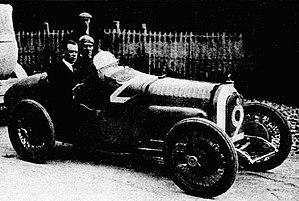
Kenelm Lee Guinness gagnant de la Coupe des Voiturettes 1922 au Mans, sur Talbot-Darracq 56 2 (Le Monde Illustré du 23 septembre 1922, p.261)
Kenelm Edward « Bill » Lee Guinness, né le 15 août 1887 à Dublin et décédé le 10 avril 1937 à Londres, était un pilote automobile britannique des années 1910 et 1920, natif d'Irlande et détenteur d'un record de vitesse terrestre en 1922. Il était l'un des membres de la famille Guinness, et directeur de compagnie. Il vécut à Putney Vale, un quartier londonien.